Gregor McLennan

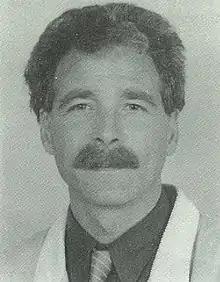
McLennan in 1991

Gregor McLennan (born 21 October 1952) is a British sociologist and a Fellow of the Academy of Social Sciences.